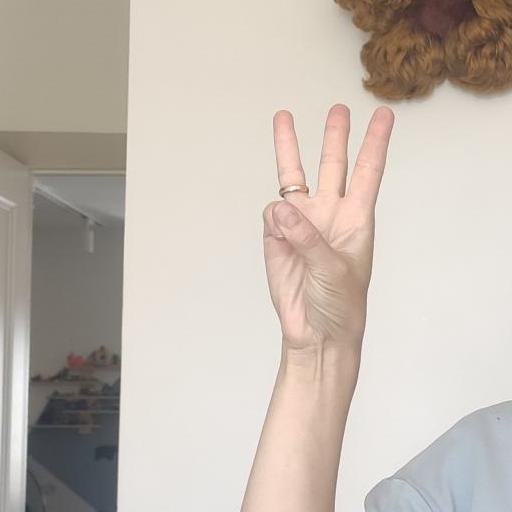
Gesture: three